Question: Please indicate a possible affordance area of the apple that can be used for eating
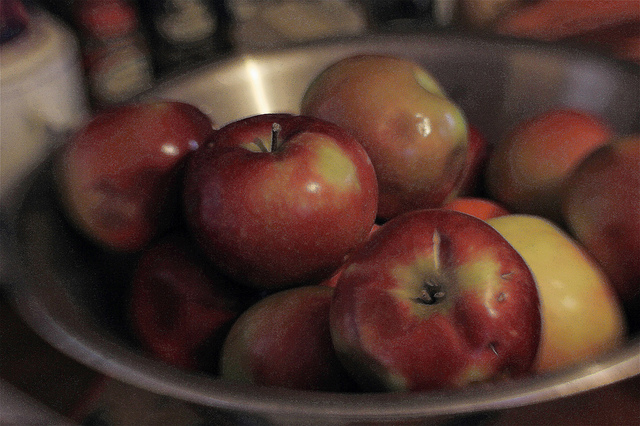
Answer: [56.5, 96.5, 220.5, 269.5]